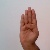
The image shows a hand gesture representing the letter 'B' in Indian Sign Language.